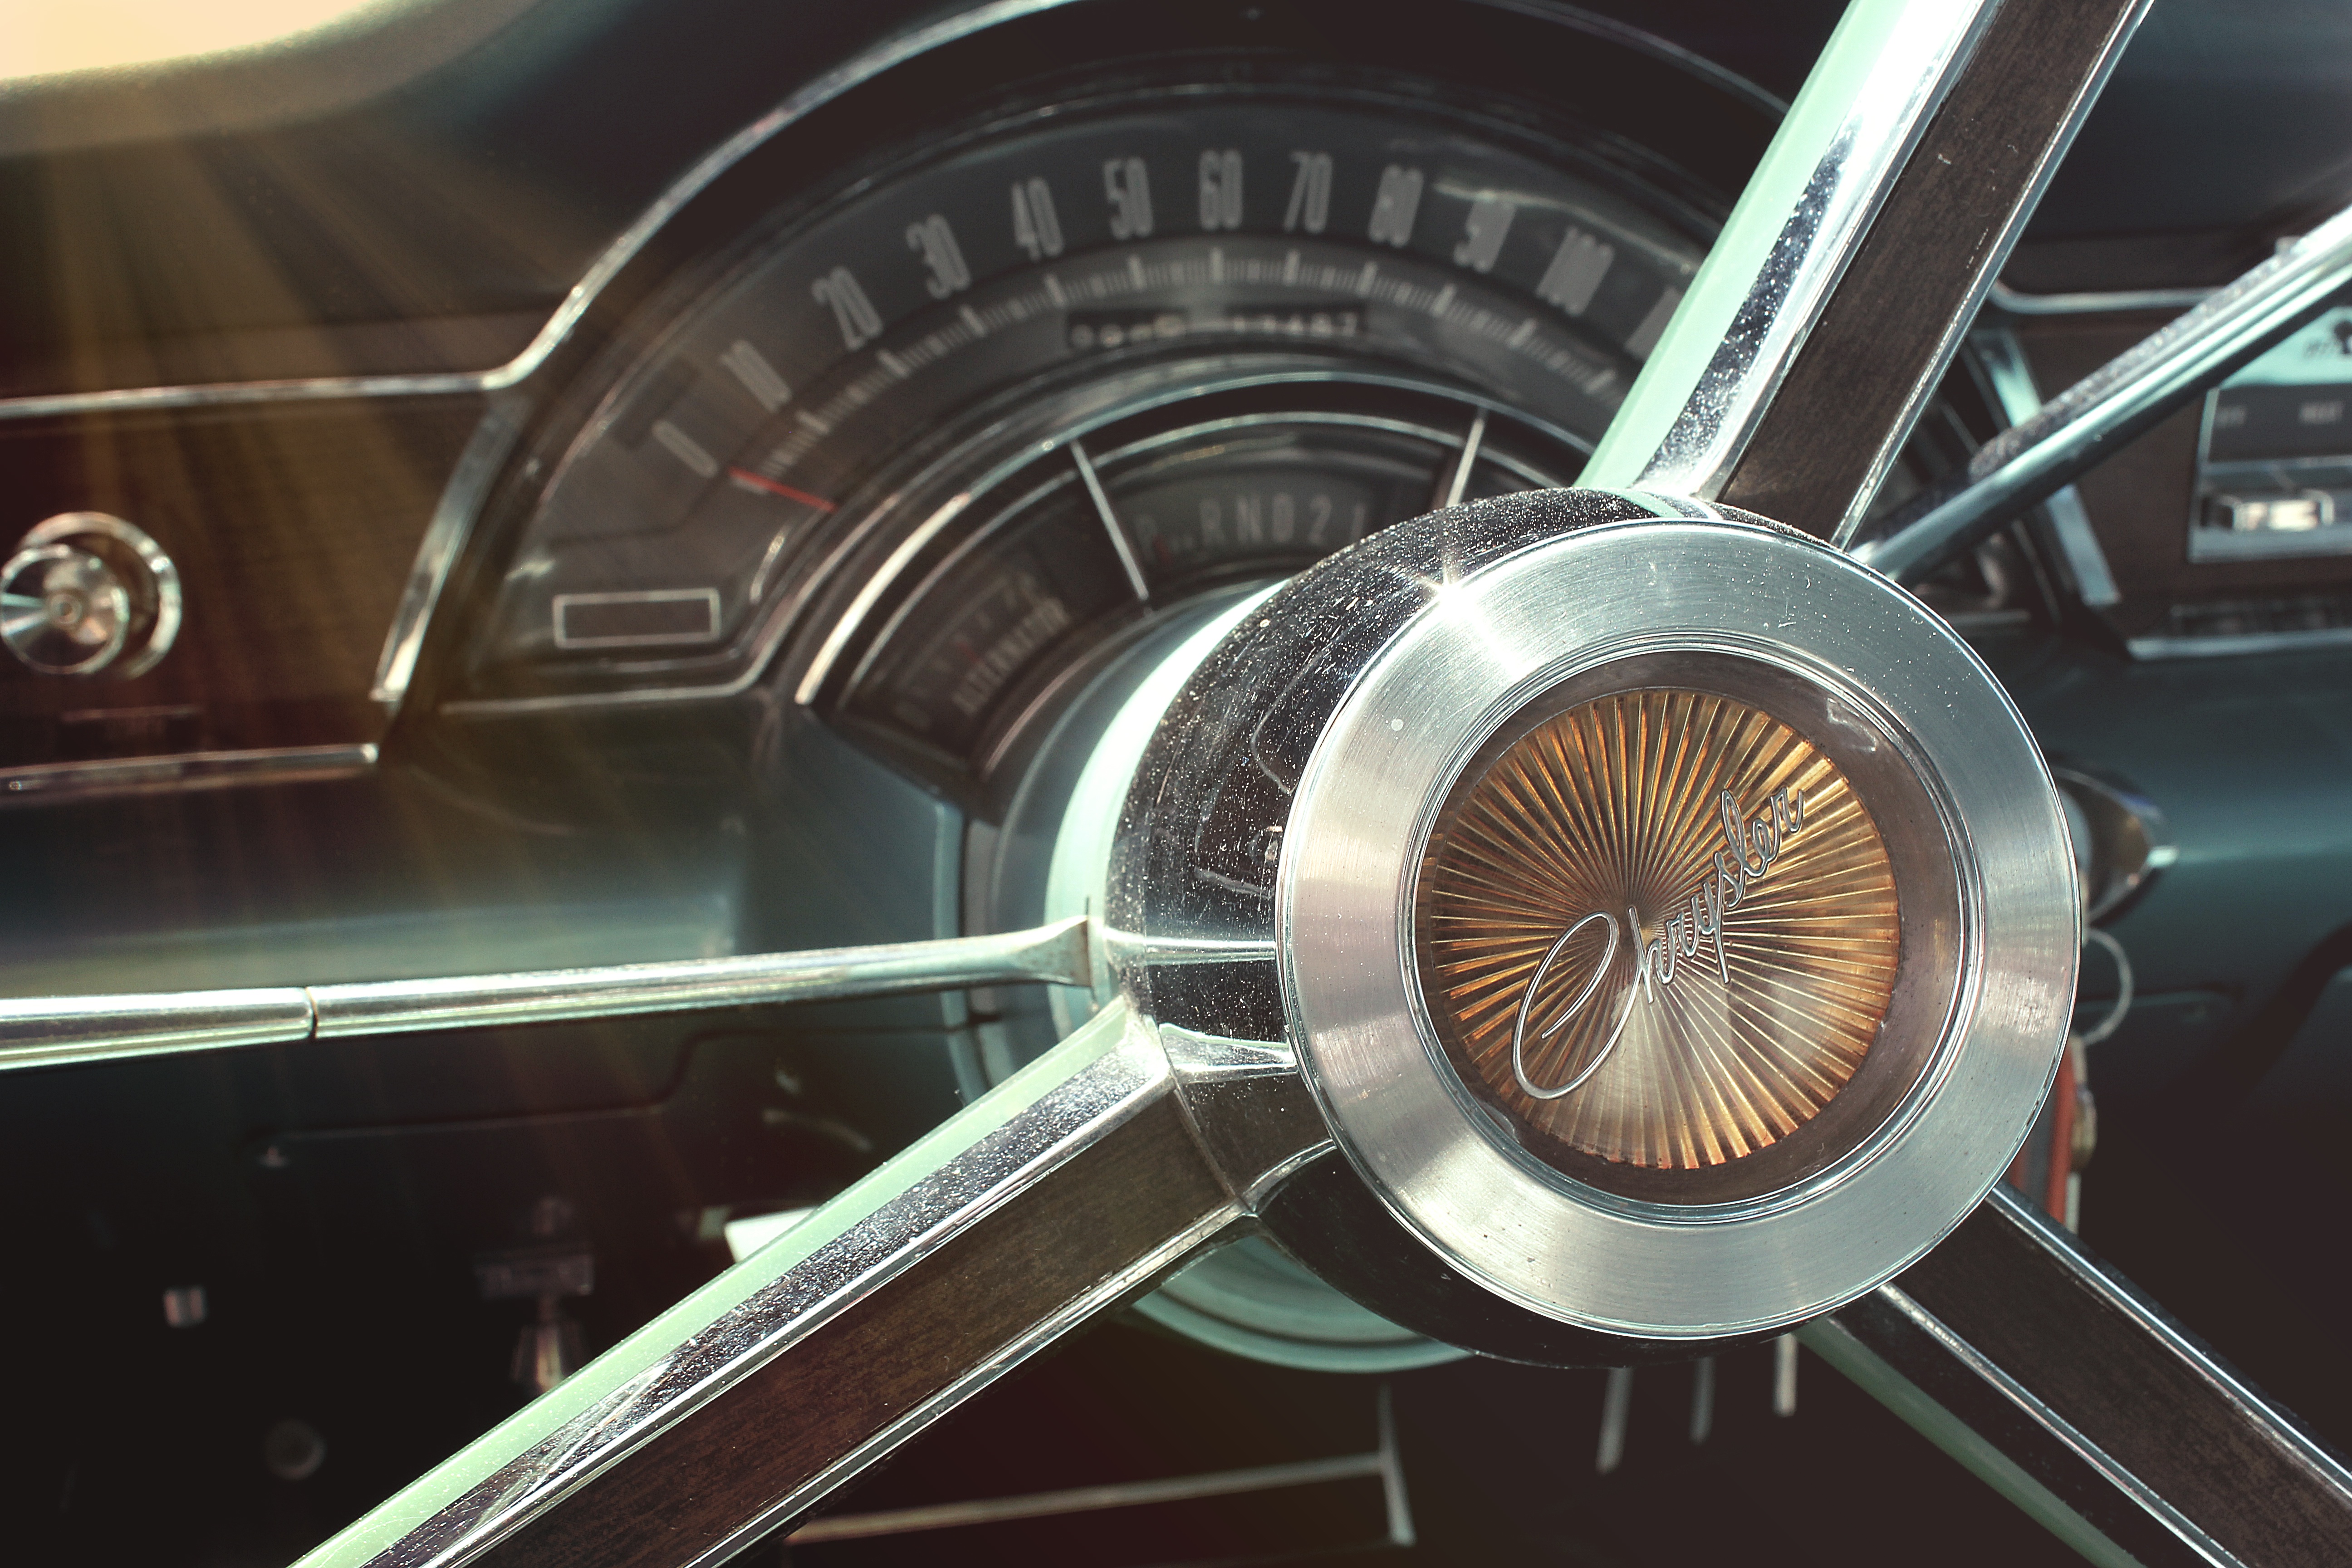
car, vintage, wheel, retro, vehicle, spoke, steering wheel, dial, vintage car, rim, chrysler, automobile make, automotive design, aircraft engine